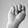
ASL letter: N